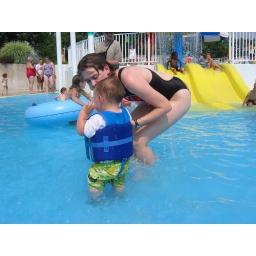
Splashy water in the face makes us into squinty-squishy-face boy.